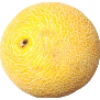
Label: Cantaloupe 1